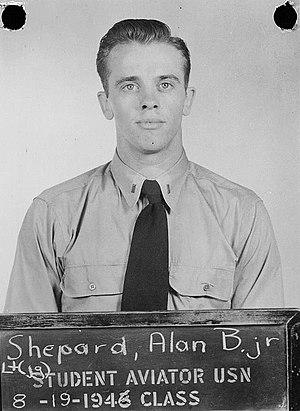
Alan Bartlett Shepard Jr., né le 18 novembre 1923 à Derry et mort le 21 juillet 1998 à Pebble Beach, est un aviateur naval, pilote d'essai, astronaute et homme d'affaires américain. En 1961, il devient le premier Américain à voyager dans l'espace et, en 1971, il marche sur la Lune.